ABCorp

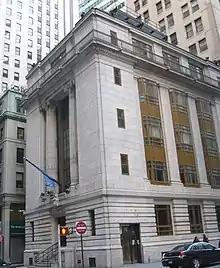
Former headquarters, the American Bank Note Company Building at 70 Broad Street, Manhattan

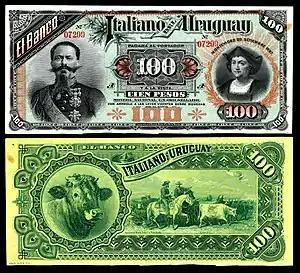
100 pesos Banco Italiano del Uruguay (1887)

American Banknote Corporation (parent to American Bank Note Company), trading as ABCorp, is an American corporation providing contract manufacturing and related services to the authentication, payment and secure access business sectors. ABCorp’s history, through American Bank Note Company or ABN, dates back to 1795 as a secure engraver and printer, and assisting the newly formed First Bank of the United States to design and produce more counterfeit resistant currency. The company has facilities in the United States, Canada, Australia, and New Zealand.